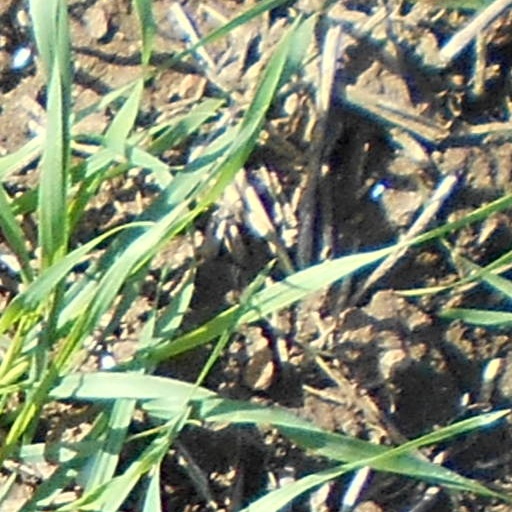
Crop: wheat